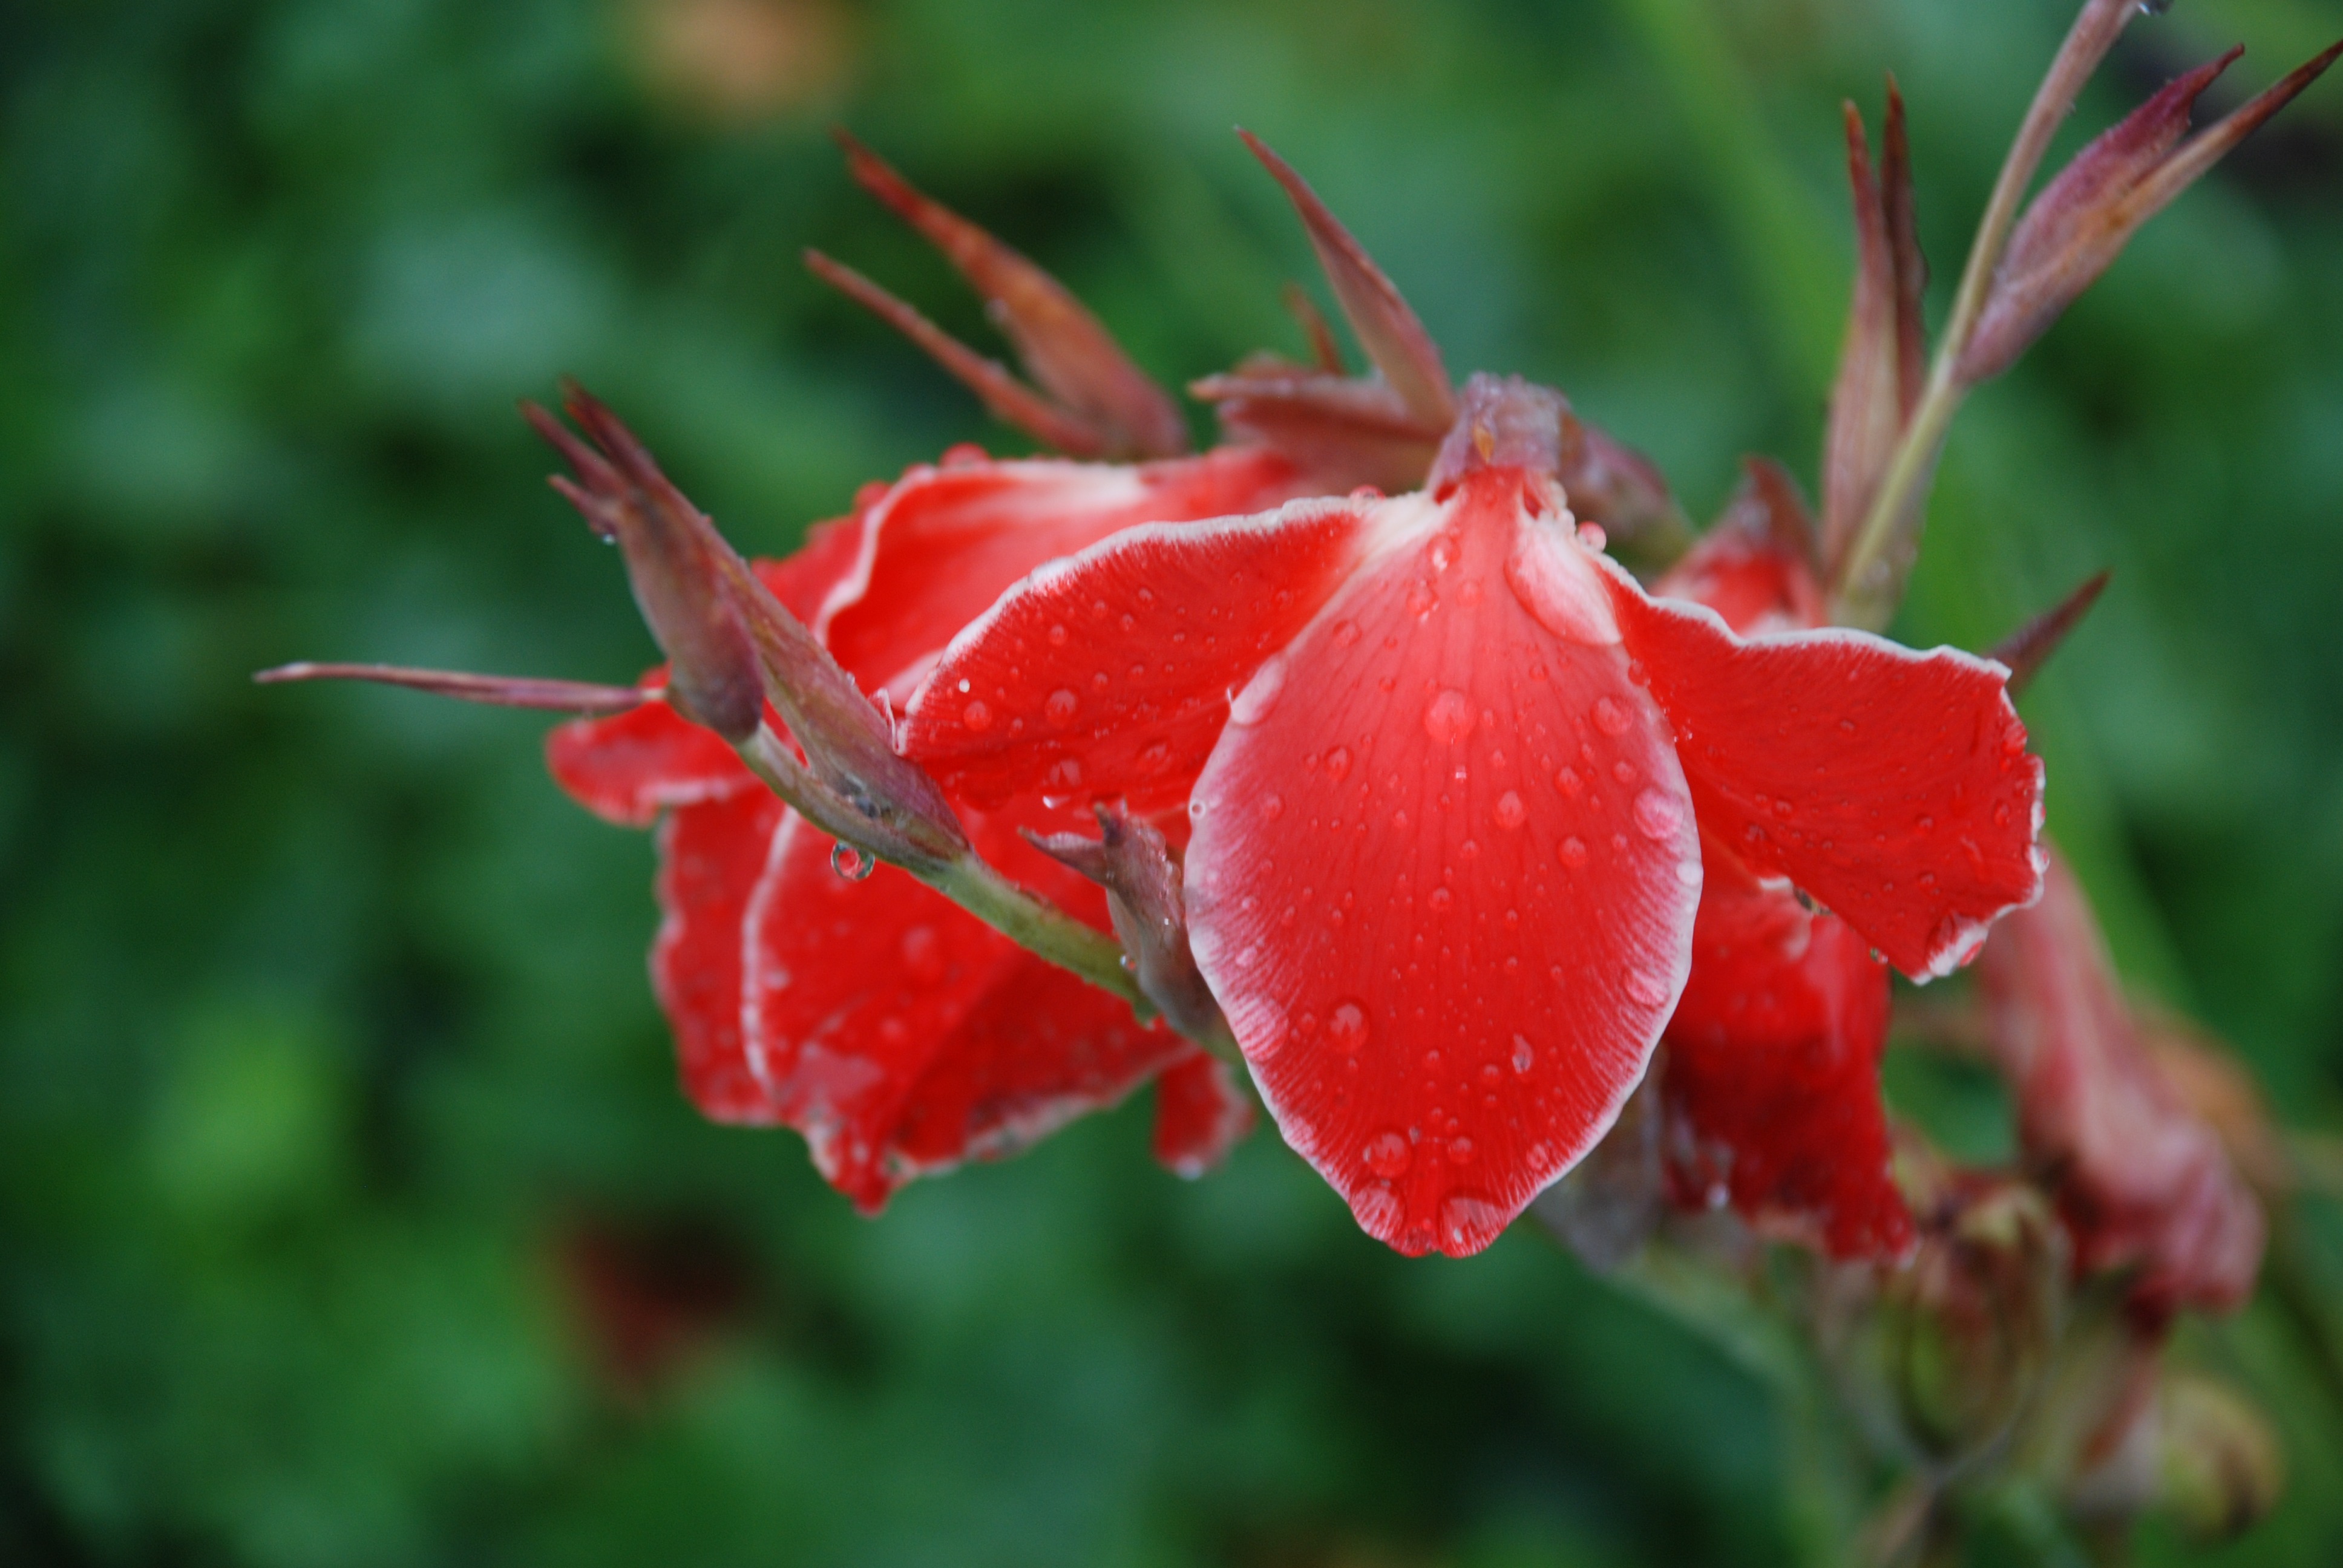
nature, grass, plant, leaf, flower, petal, summer, green, red, macro, botany, colorful, flora, wildflower, close up, shrub, detail, macro photography, flowering plant, land plant